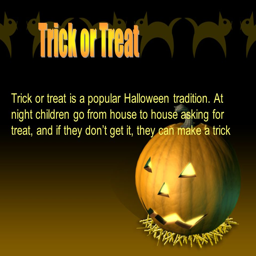
today western christian holiday is a funny holiday for children .